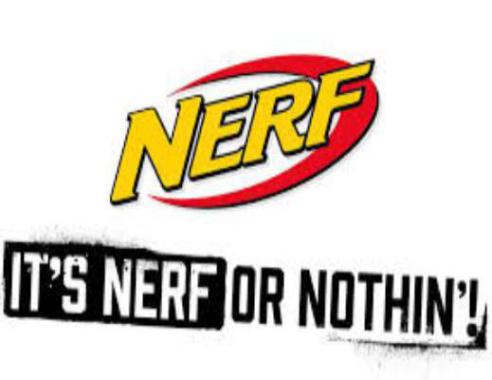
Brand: nerf
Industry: Leisure